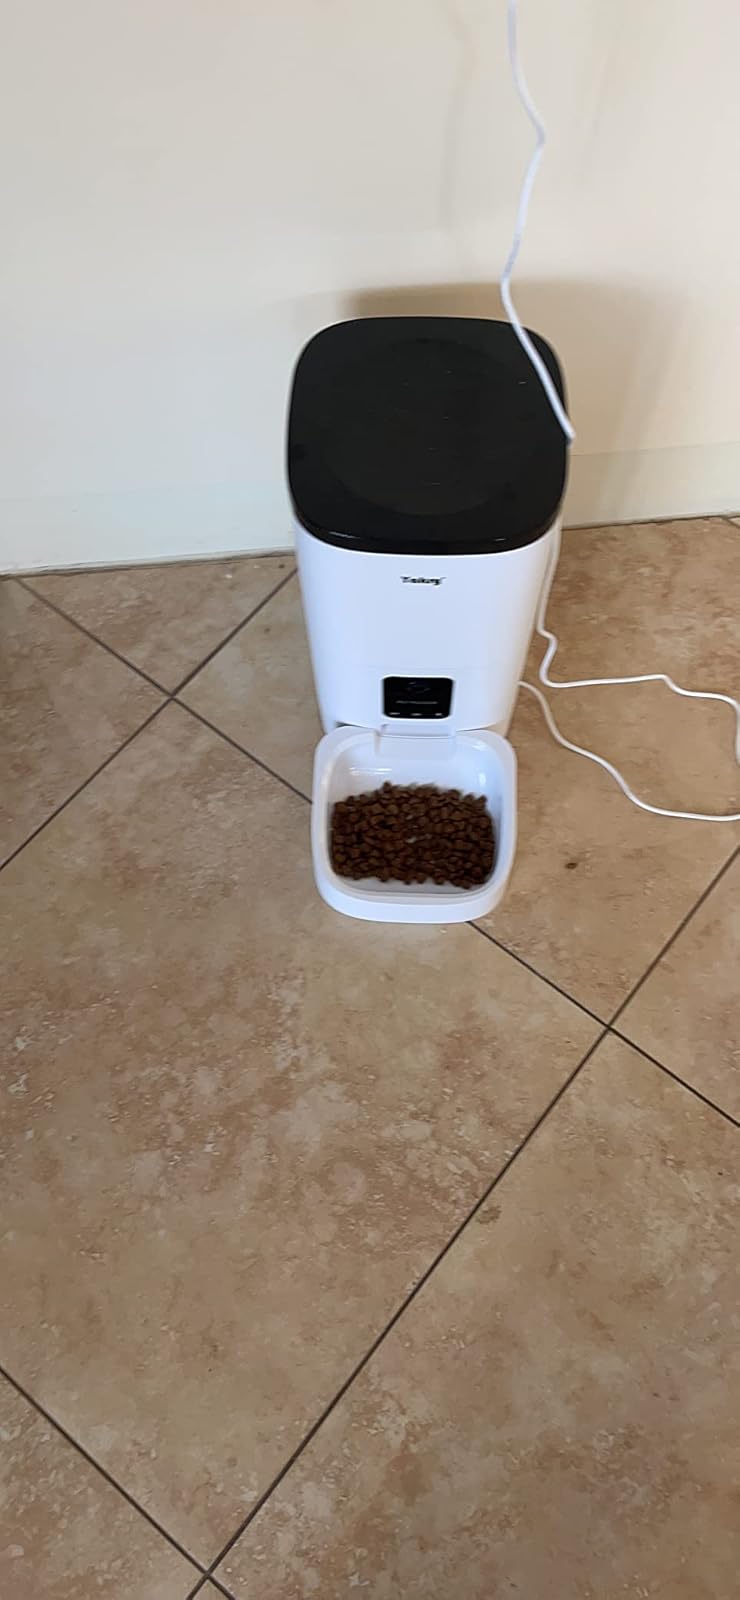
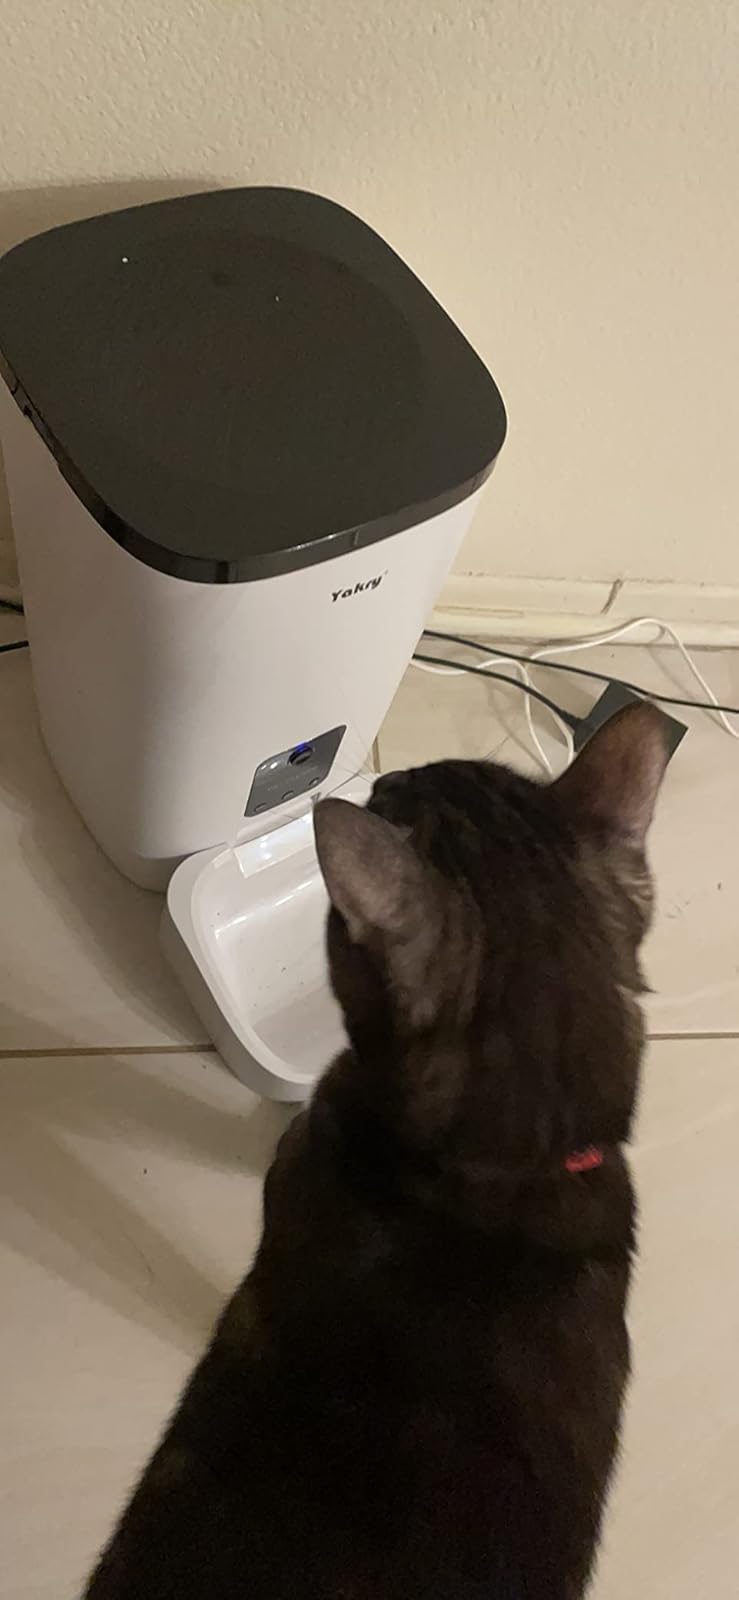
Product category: items_feeder
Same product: yes